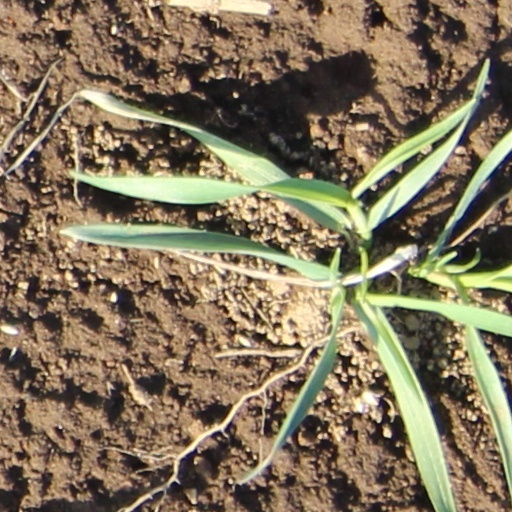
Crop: wheat